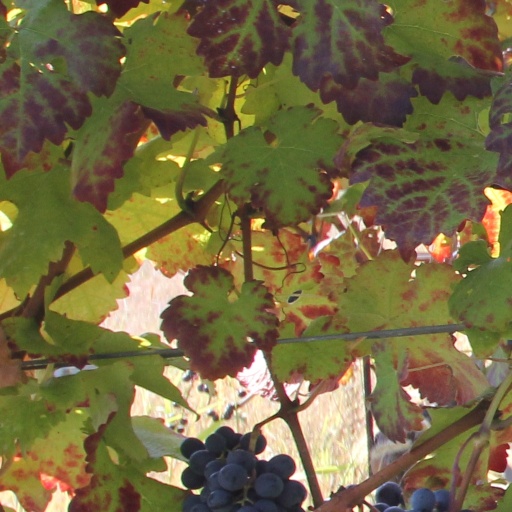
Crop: grape